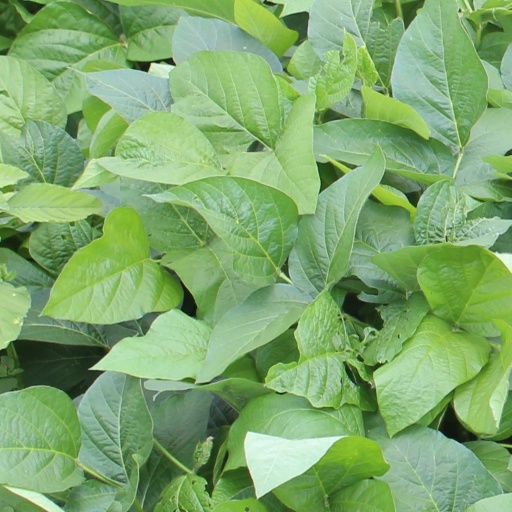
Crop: soybean